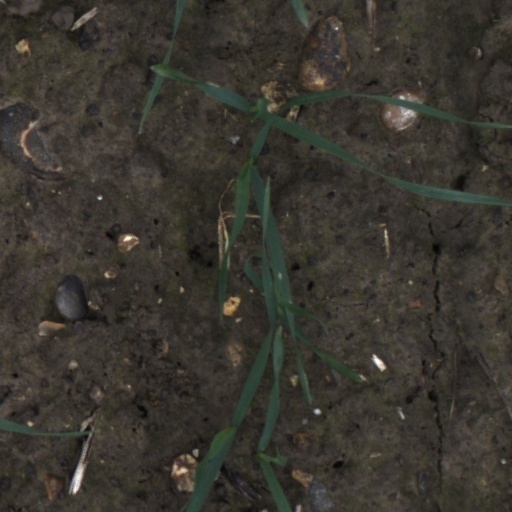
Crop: wheat